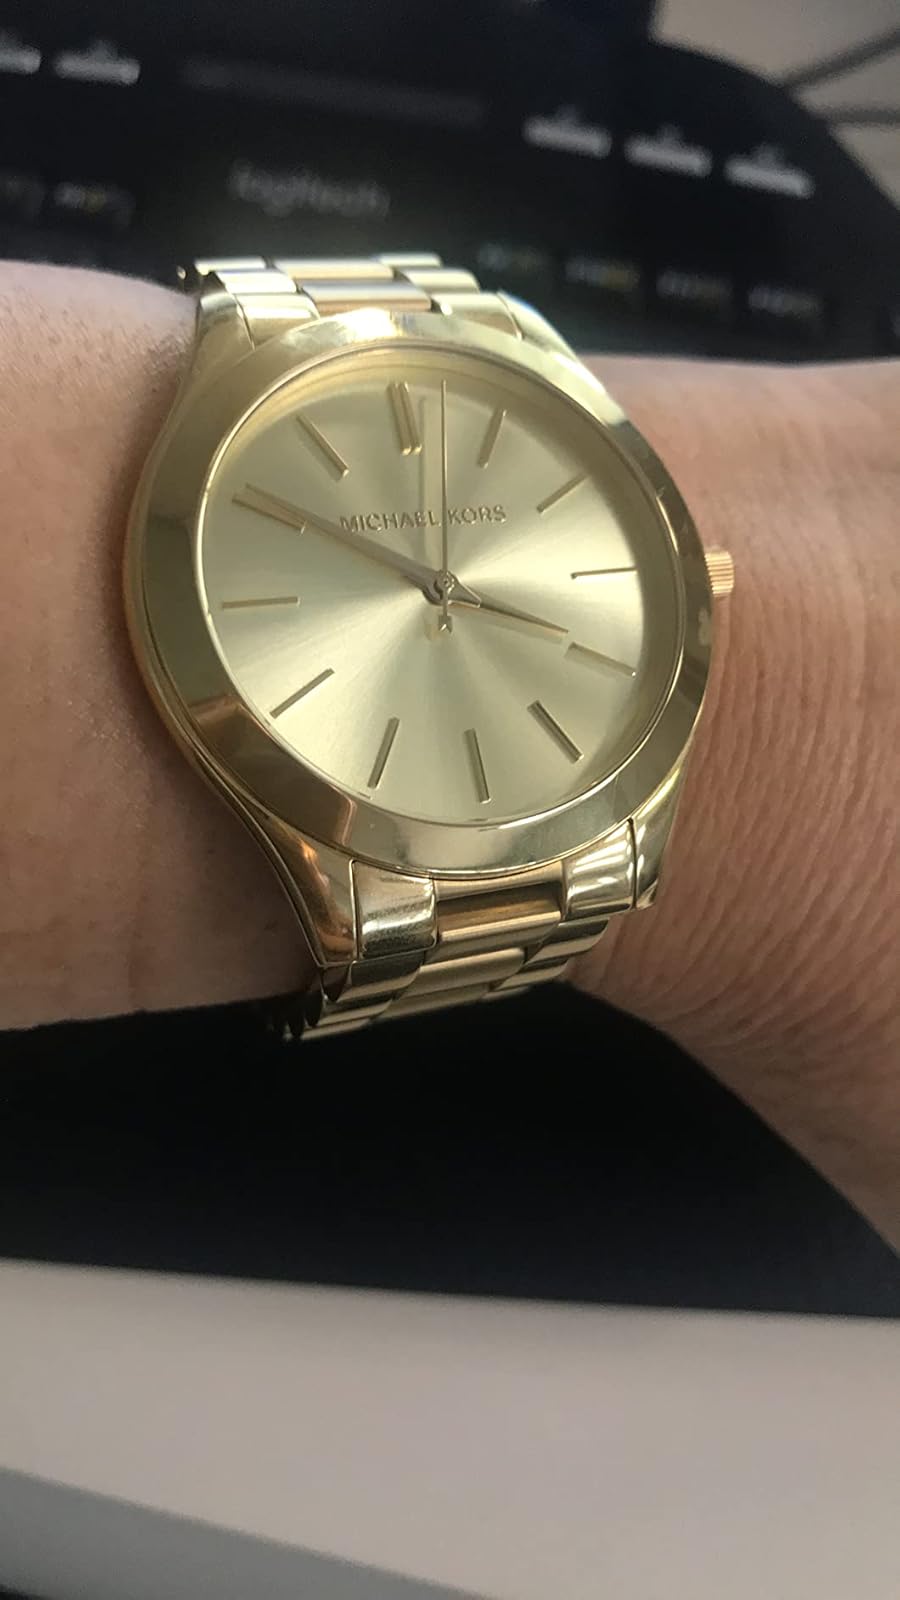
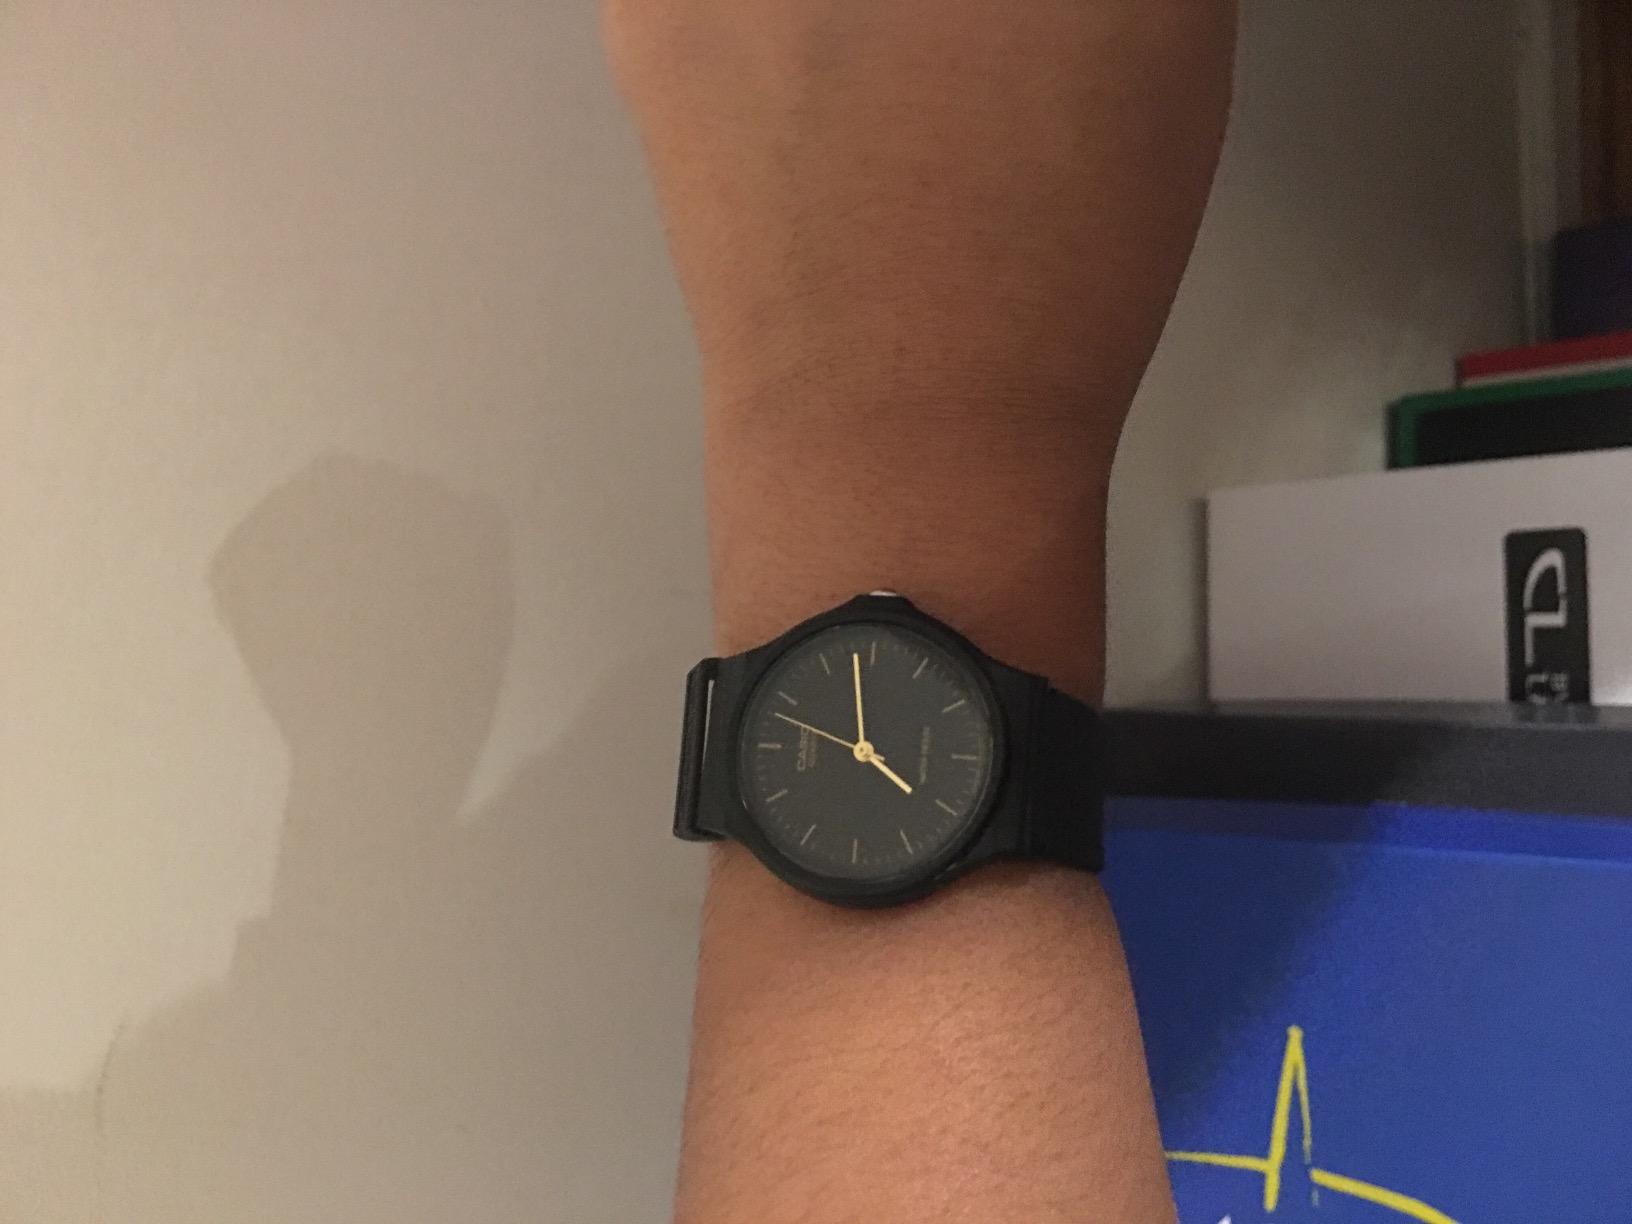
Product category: accessories_watch
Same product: no